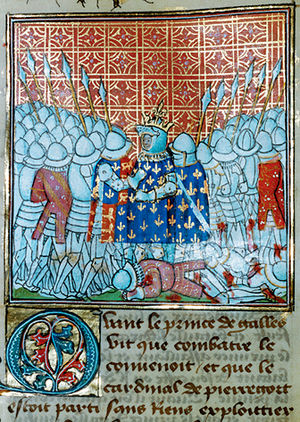
Slaget ved Poitiers (1356) / Slaget / Tilfangetagelsen af den franske konge
Jean 2., den gode bliver fanget.
Slaget ved Poitiers var et stor slag under hundredeårskrigen mellem England og Frankrig. Slaget foregik den 19. september 1356 nær Poitiers, Frankrig. Med forgængeren ved Crécy i 1346 og det efterfølgende slag ved Agincourt i 1415 var slaget ved Poitiers det andet ud af i alt tre store engelske sejre i krigen. Byen og slaget blev ofte omtalt som Poictiers på dette tidspunkt, hvilket blev mindet ved krigskibe i Royal Navy.